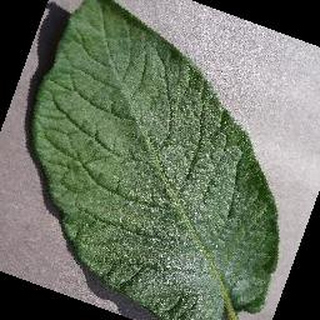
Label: healthy_potato